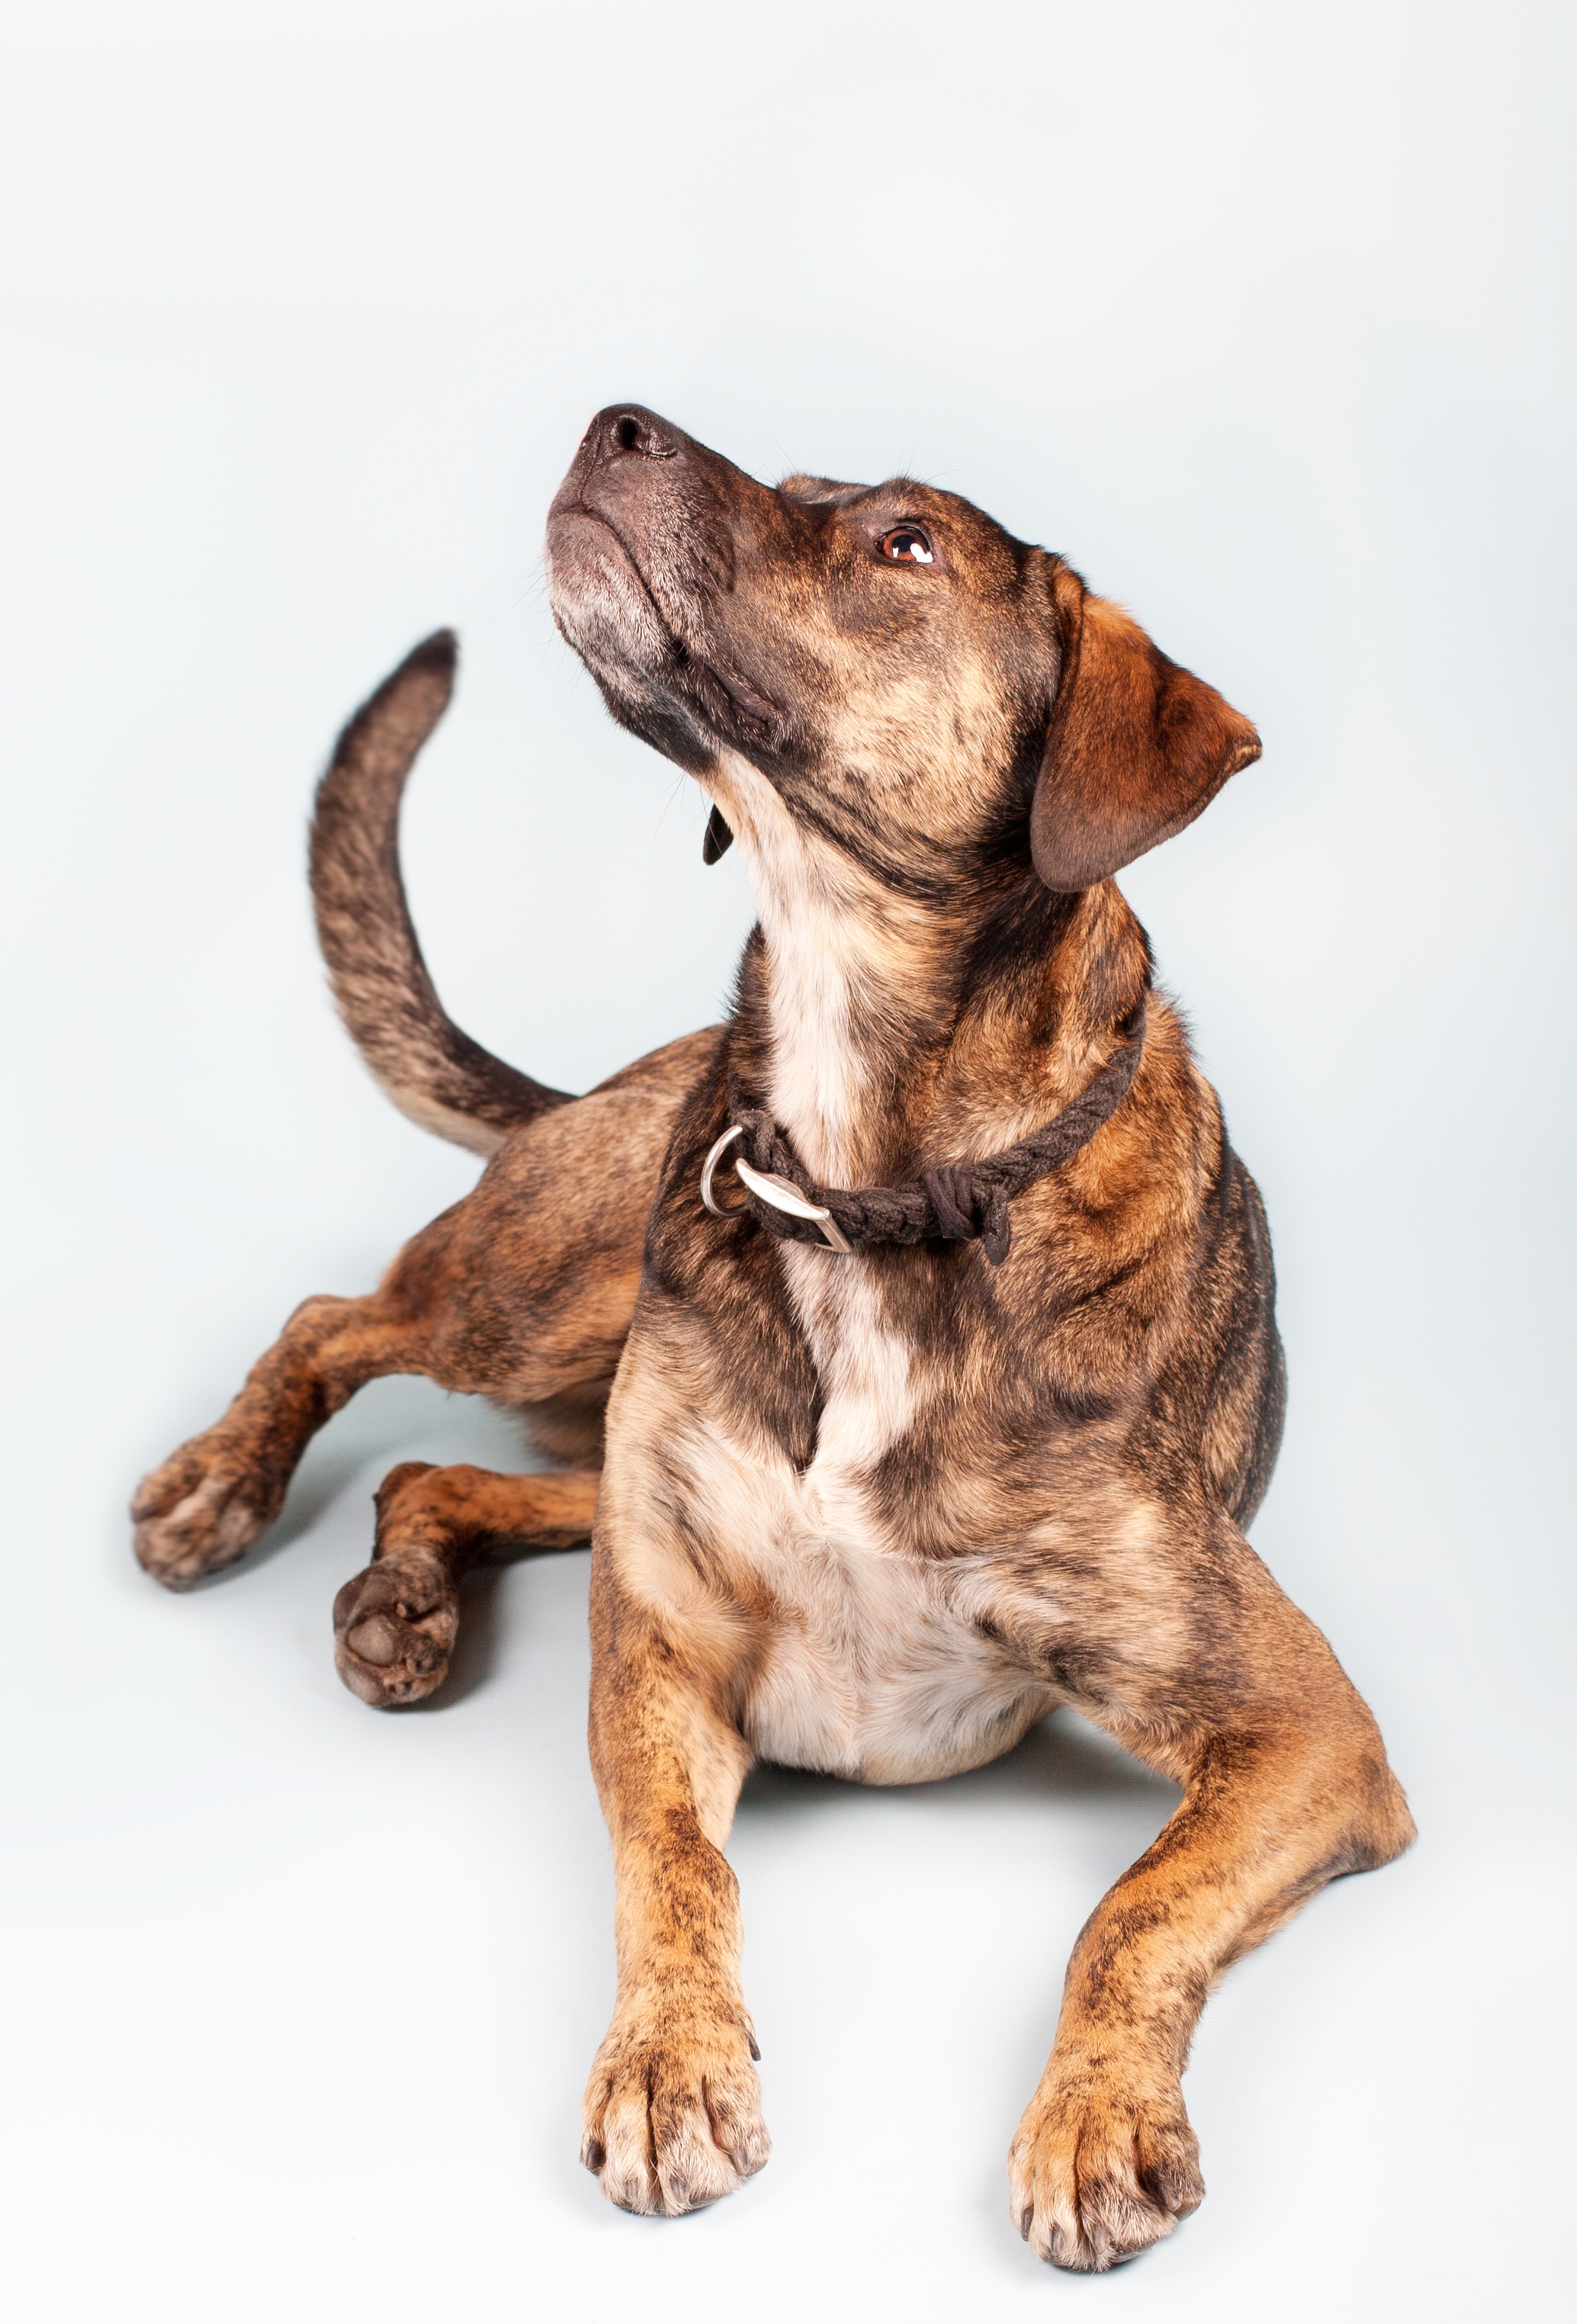
dog, brown, mammal, hybrid, dog breed, concerns, hundeportrait, dog like mammal